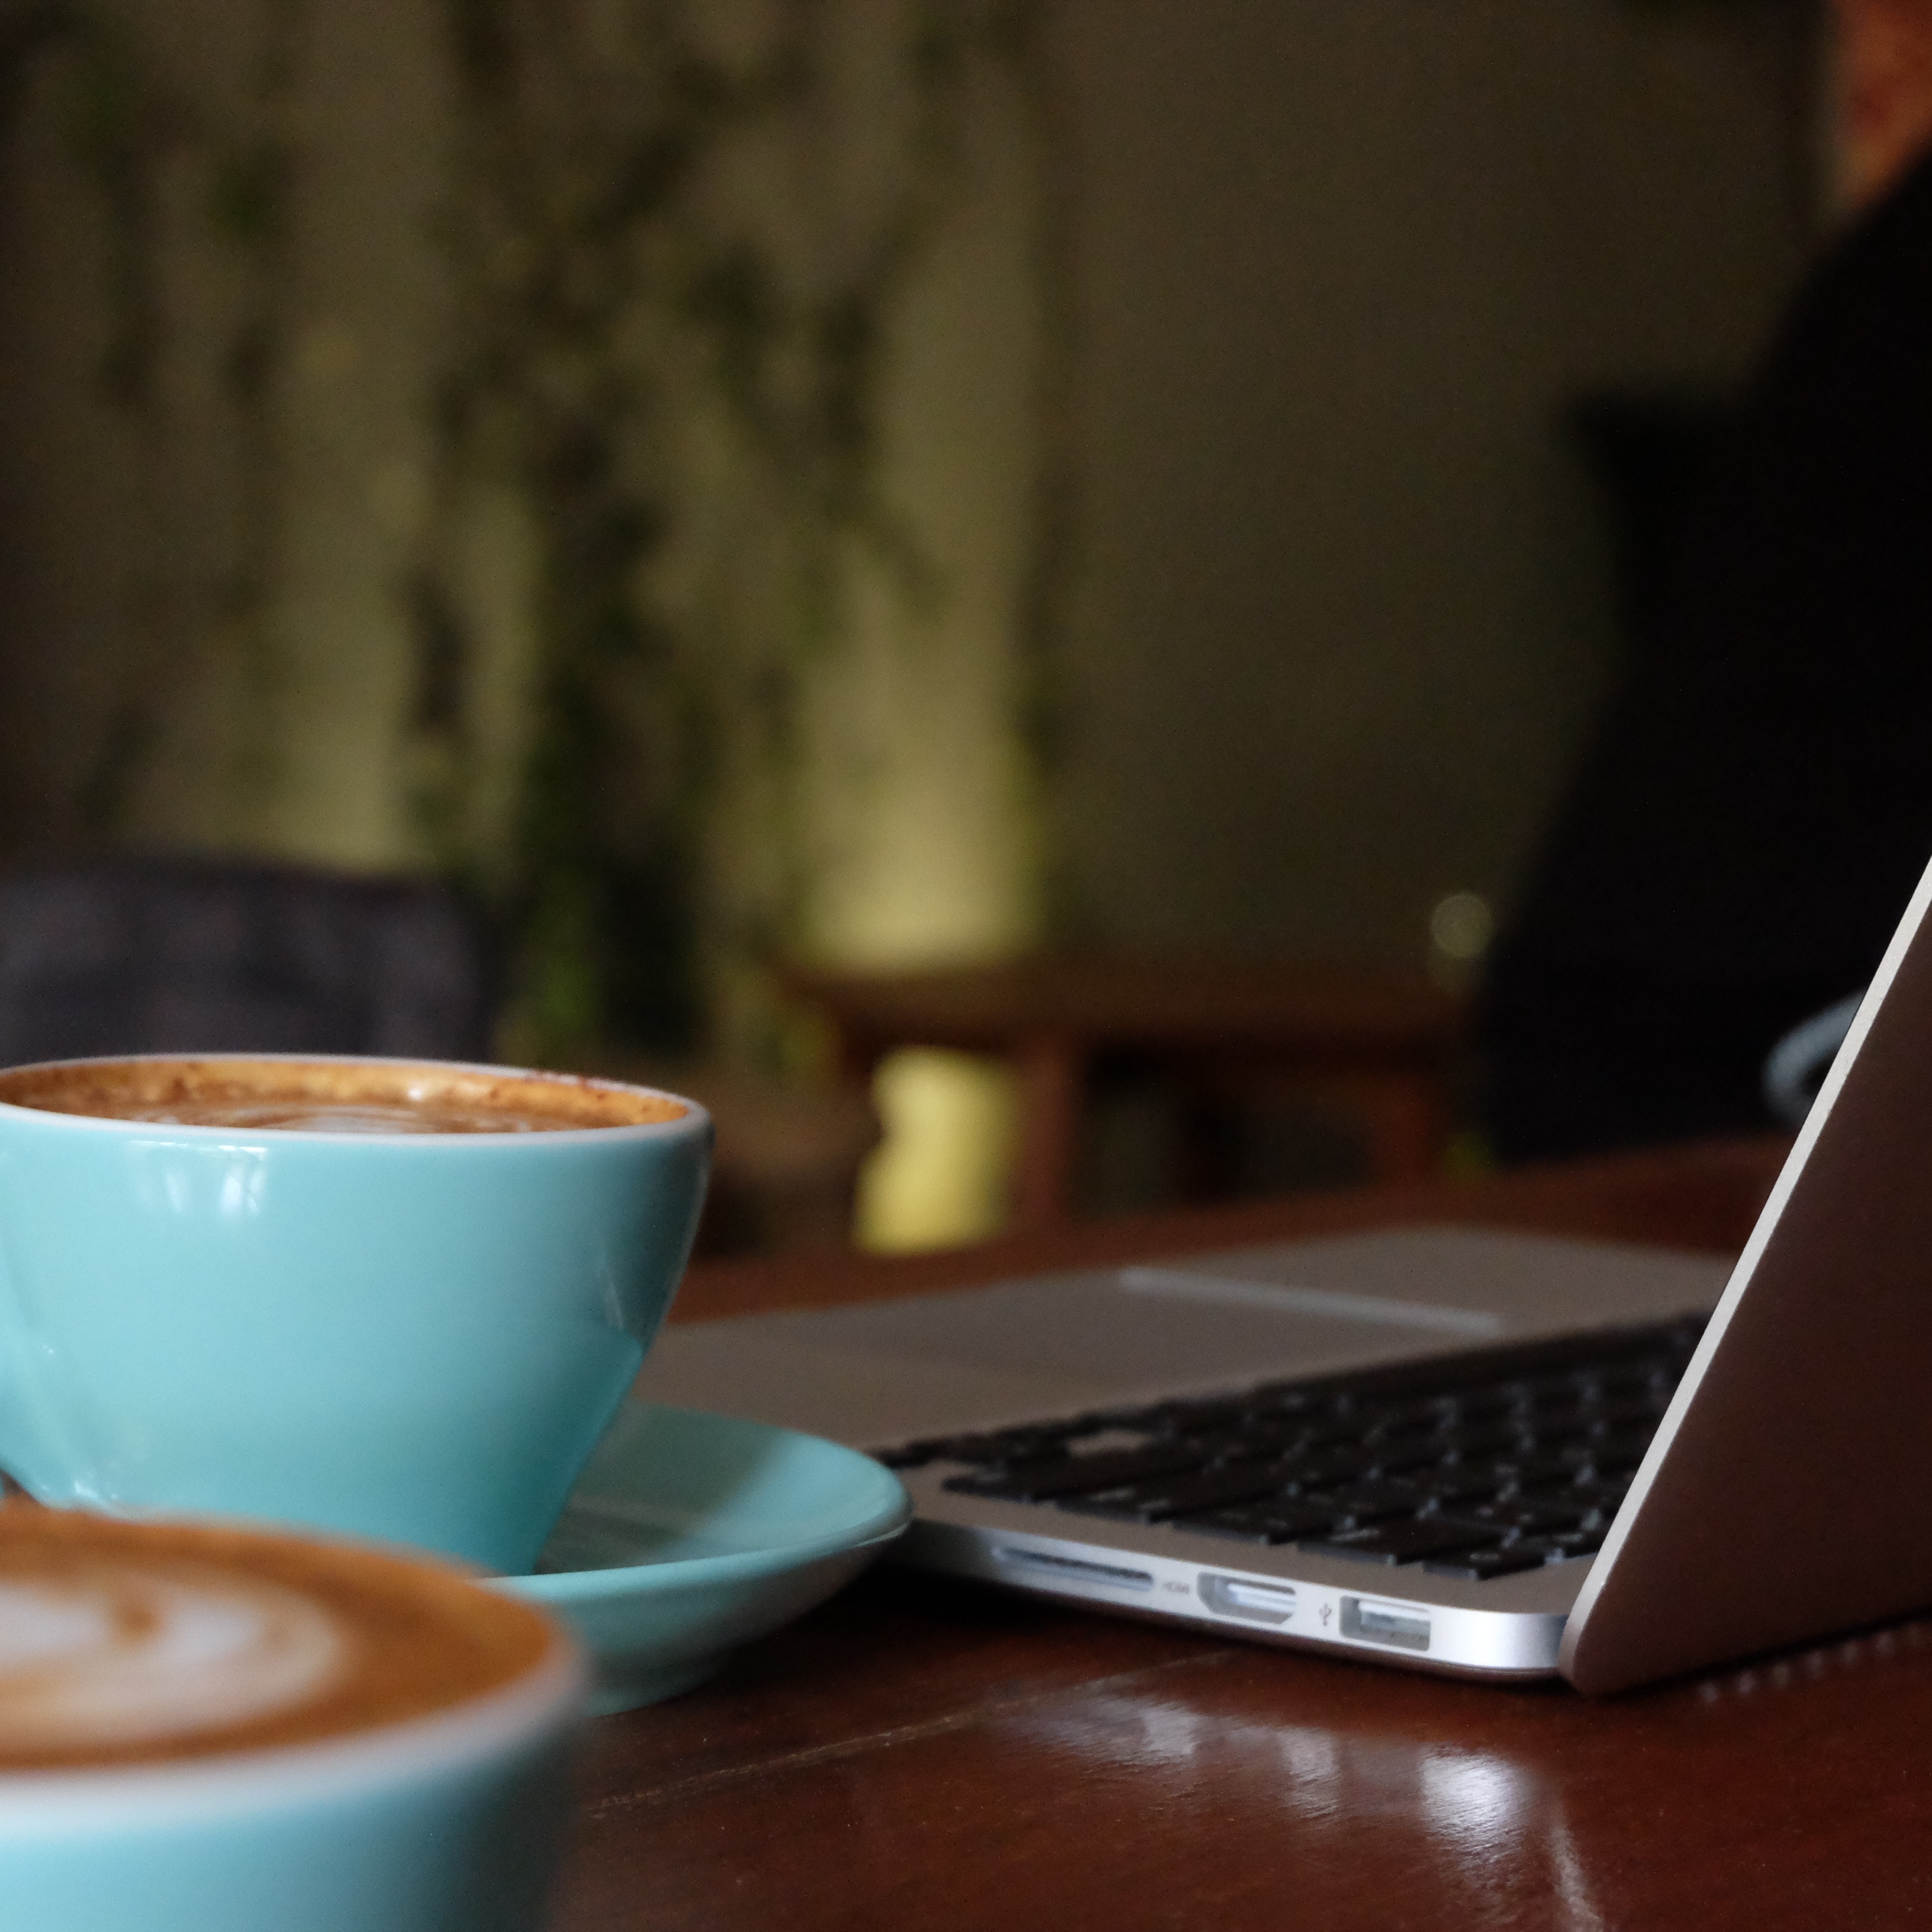
drink